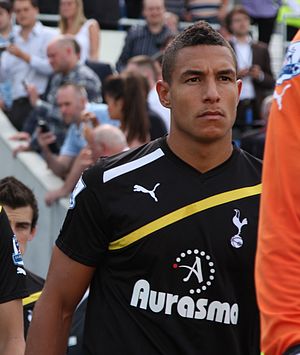
Jake Livermore
Jake Livermore er en engelsk fodboldspiller, der spiller i Premier League hos West Bromwich Albion.